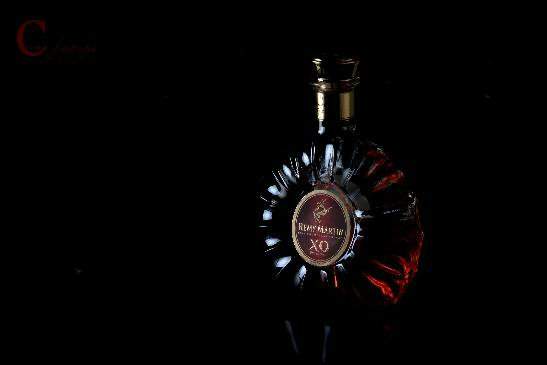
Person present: No